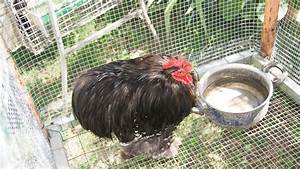
Label: chicken